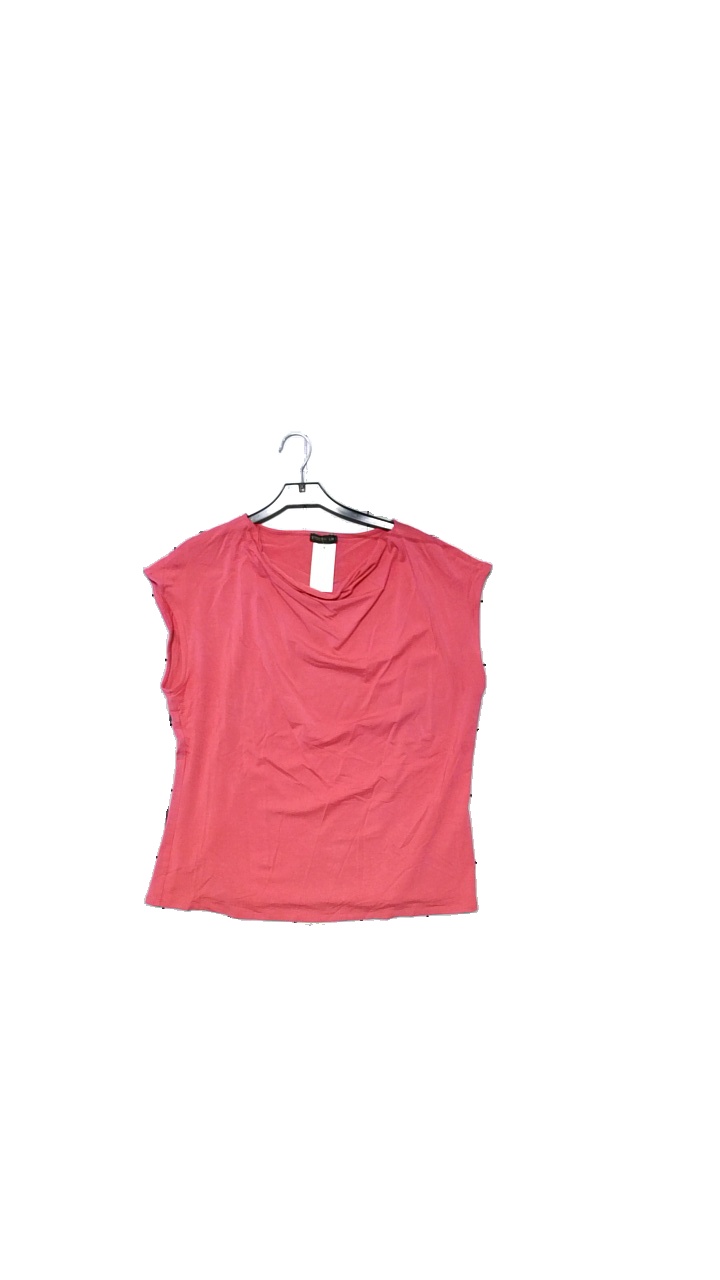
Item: Top (Ladies)
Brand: Stockhlm
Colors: Pink
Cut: Loose
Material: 94% lyocell, 6% elastane
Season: All
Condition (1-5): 5
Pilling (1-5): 4
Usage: Reuse
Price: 150-250